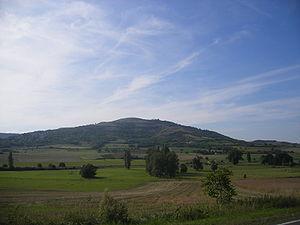
Cet article recense une partie des monuments historiques du Puy-de-Dôme, en France.